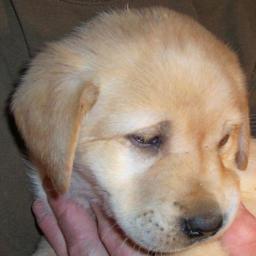
Animal: dogs